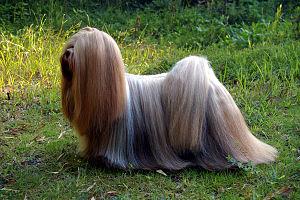
Le Lhassa Apso est un petit chien d'agrément et de compagnie originaire du Tibet.